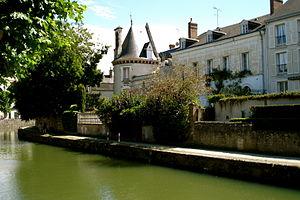
Hôtel Desormeaux, construit autour de 1770 et qui intègre deux tours de l'ancien mur de défense de la ville. Vu depuis le boulevard du Rempart, de l'autre côté du canal de Briare.
Montargis est une commune française située dans le département du Loiret, en région Centre-Val de Loire.